The Mandalorian season 3

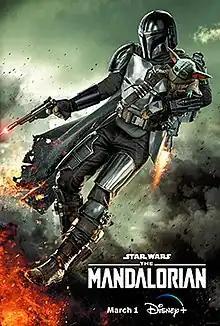
Promotional poster

The third season of the American television series "The Mandalorian" is part of the "Star Wars" franchise, set after the events of the film "Return of the Jedi" (1983). It continues the story of a bounty hunter and his charge, Grogu, after they were reunited in the spin-off series "The Book of Boba Fett". It also depicts efforts to unite the scattered Mandalorian people and retake their home planet from remnants of the Empire. The season was produced by Lucasfilm, Fairview Entertainment, and Golem Creations, with Jon Favreau serving as showrunner.